Fierljeppen

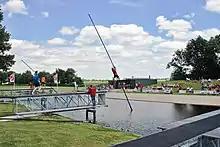
Fierljeppen in Linschoten

Fierljeppen (West Frisian compound of "fier"—"far" and "ljeppen"—"leaping") or polsstokverspringen is a traditional sport of the Netherlands, and of West Frisian people in the Dutch province of Fryslân. The sport is also traditionally popular in the province of Utrecht which produced record holder Jaco de Groot and Theo van Kooten.